Largo, Florida

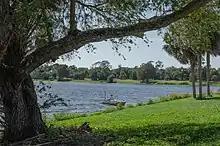
Taylor Lake Park is a county park in Largo on 8th Avenue SW.

The Town of Largo was incorporated in 1905. Lake Largo was drained in 1916 to make way for growth and development. Between 1910 and 1930, Largo's population increased by about 500%. Then and for decades afterwards, Largo's economy was based on agriculture—citrus groves, cattle ranches, and hog farms, as well as turpentine stills and sawmills. Largo is best remembered as "Citrus City", from the time it was a citrus packing, canning and shipping center.